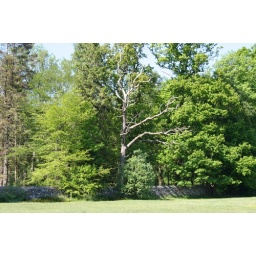
I liked the dead tree in amongst the green foilage of the other trees